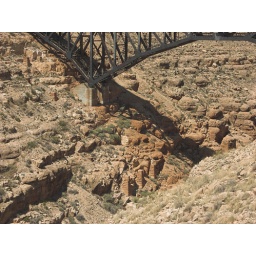
The current Canyon Diablo railroad bridge and the footings of the original which was built in 1880, finished in 1882.